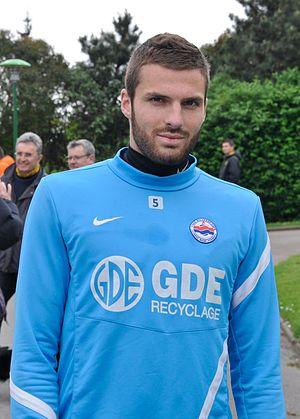
Thomas Heurtaux lors d'une entraînement du Stade Malherbe Caen
Thomas Heurtaux, né le 3 juillet 1988 à Lisieux, est un footballeur français qui évolue en tant que défenseur.